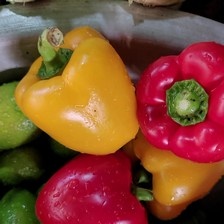
Label: capsicum